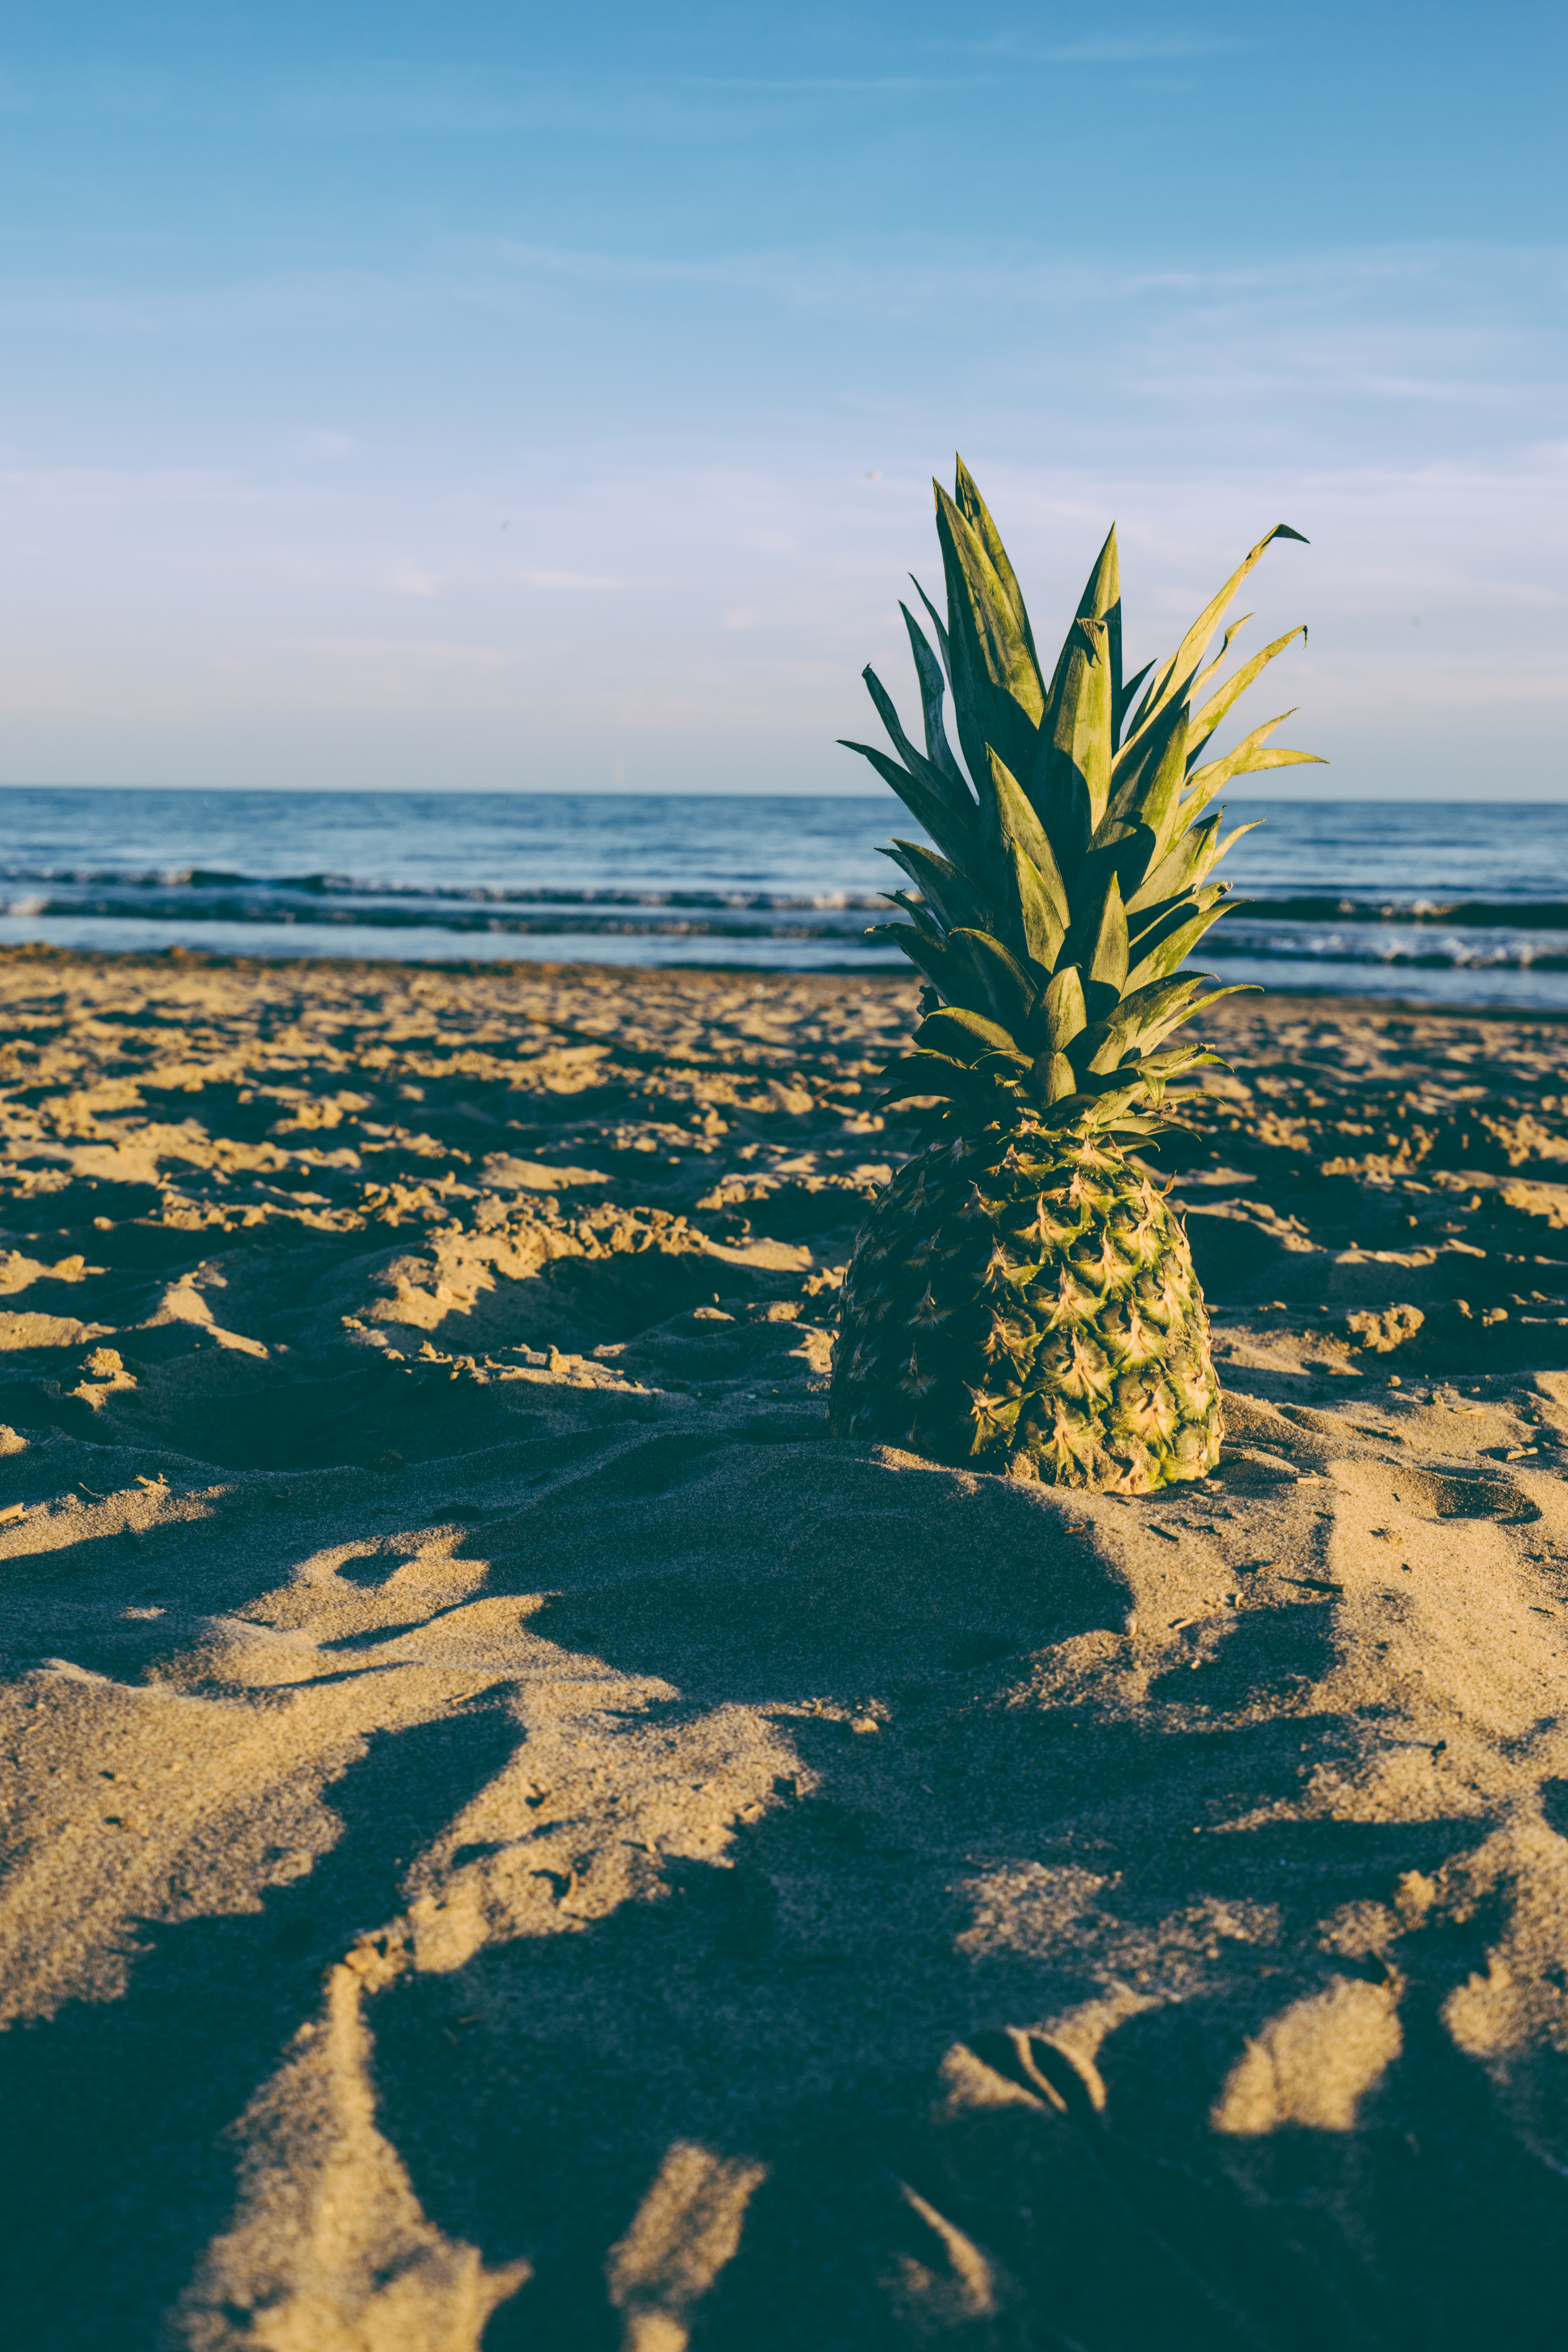
beach, landscape, sea, coast, tree, water, nature, grass, sand, ocean, horizon, plant, sky, sunlight, leaf, shore, lake, reflection, body of water, natural environment, arecales